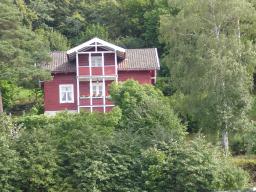
Label: Background_without_leaves